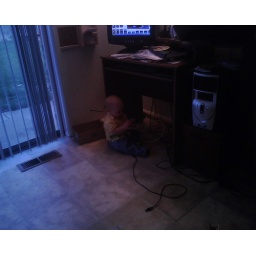
I caught him under the computer desk trying to him everything he could. It was so cute!